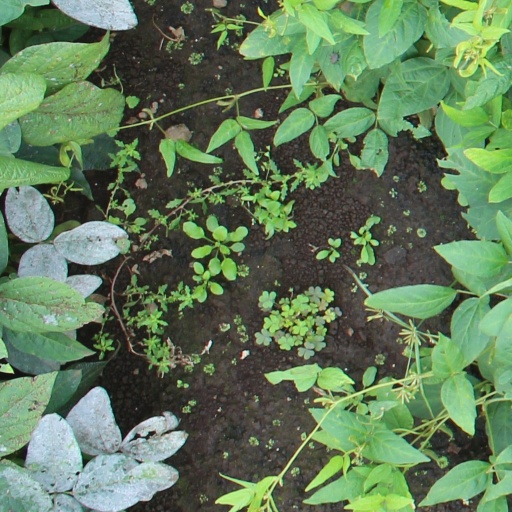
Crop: soybean